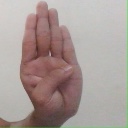
अक्षर: ब